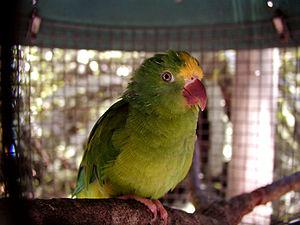
Le Toui à front d'or est une espèce d'oiseaux appartenant à la famille des Psittacidae.